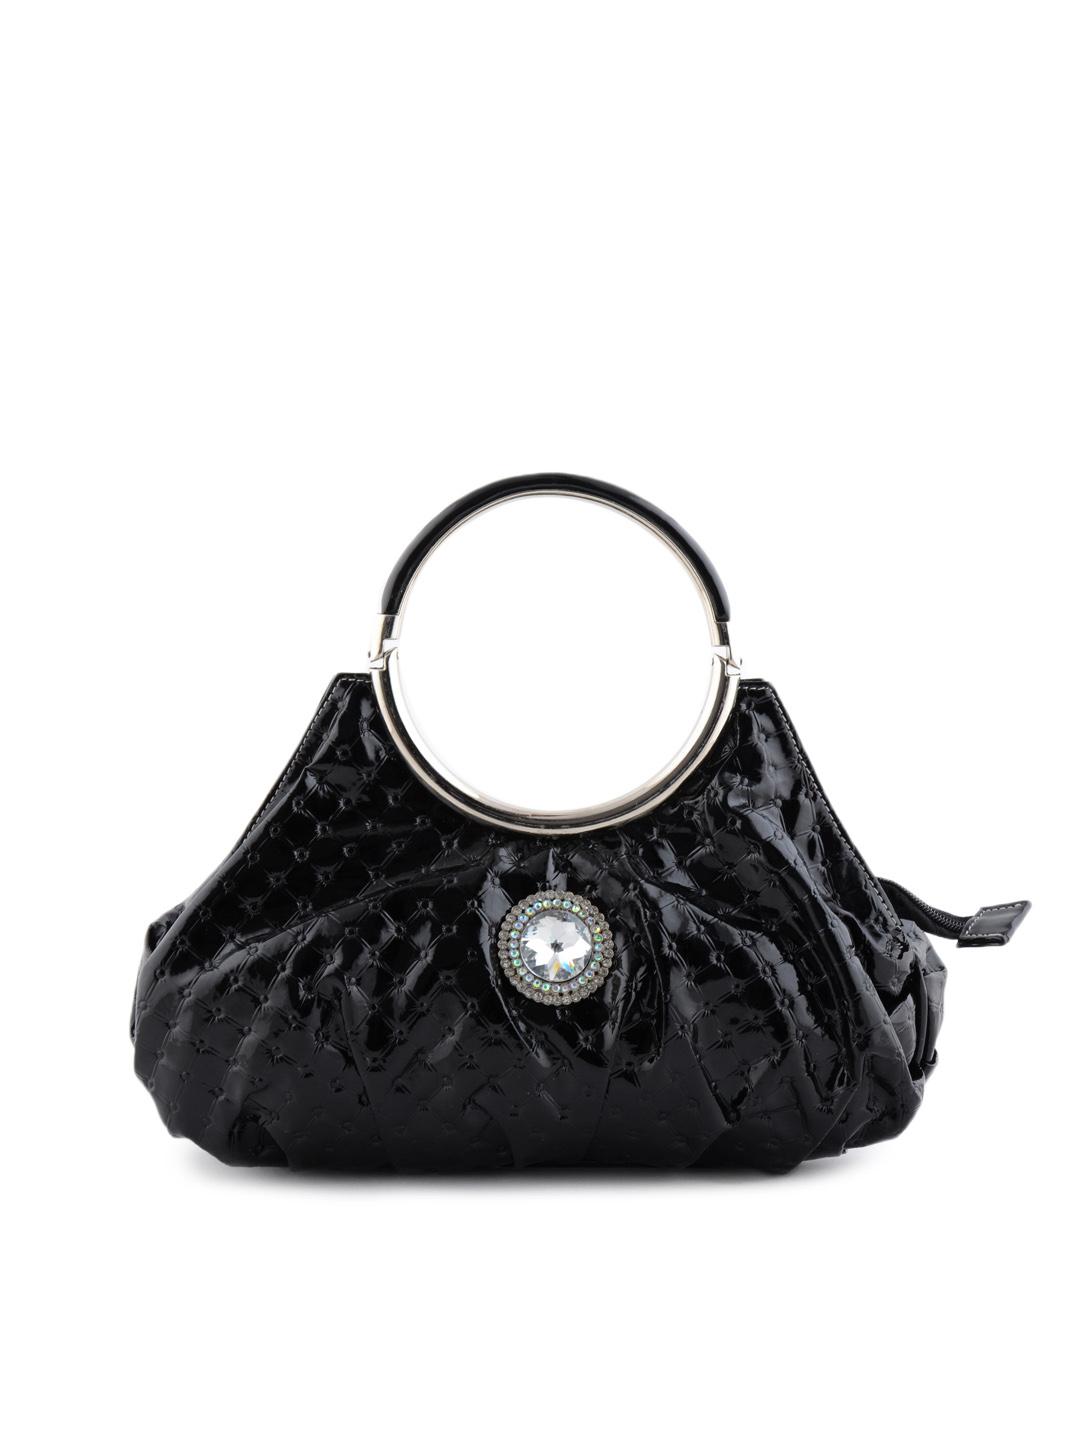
Spice Art Women Leatherette  Black Handbags
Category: Accessories / Bags / Handbags
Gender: Women
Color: Black
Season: Winter 2015
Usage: Casual